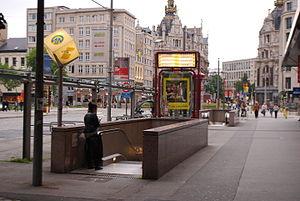
Keyserlei à Anvers.
Opera est une station du prémétro d'Anvers, faisant dès lors partie du réseau du tramway d'Anvers. Elle est située sous les boulevards, au niveau de la Teniersplaats, non loin de l'Opéra.